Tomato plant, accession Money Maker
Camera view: horizontal (90 deg, fisheye); turntable rotation: 270 degrees
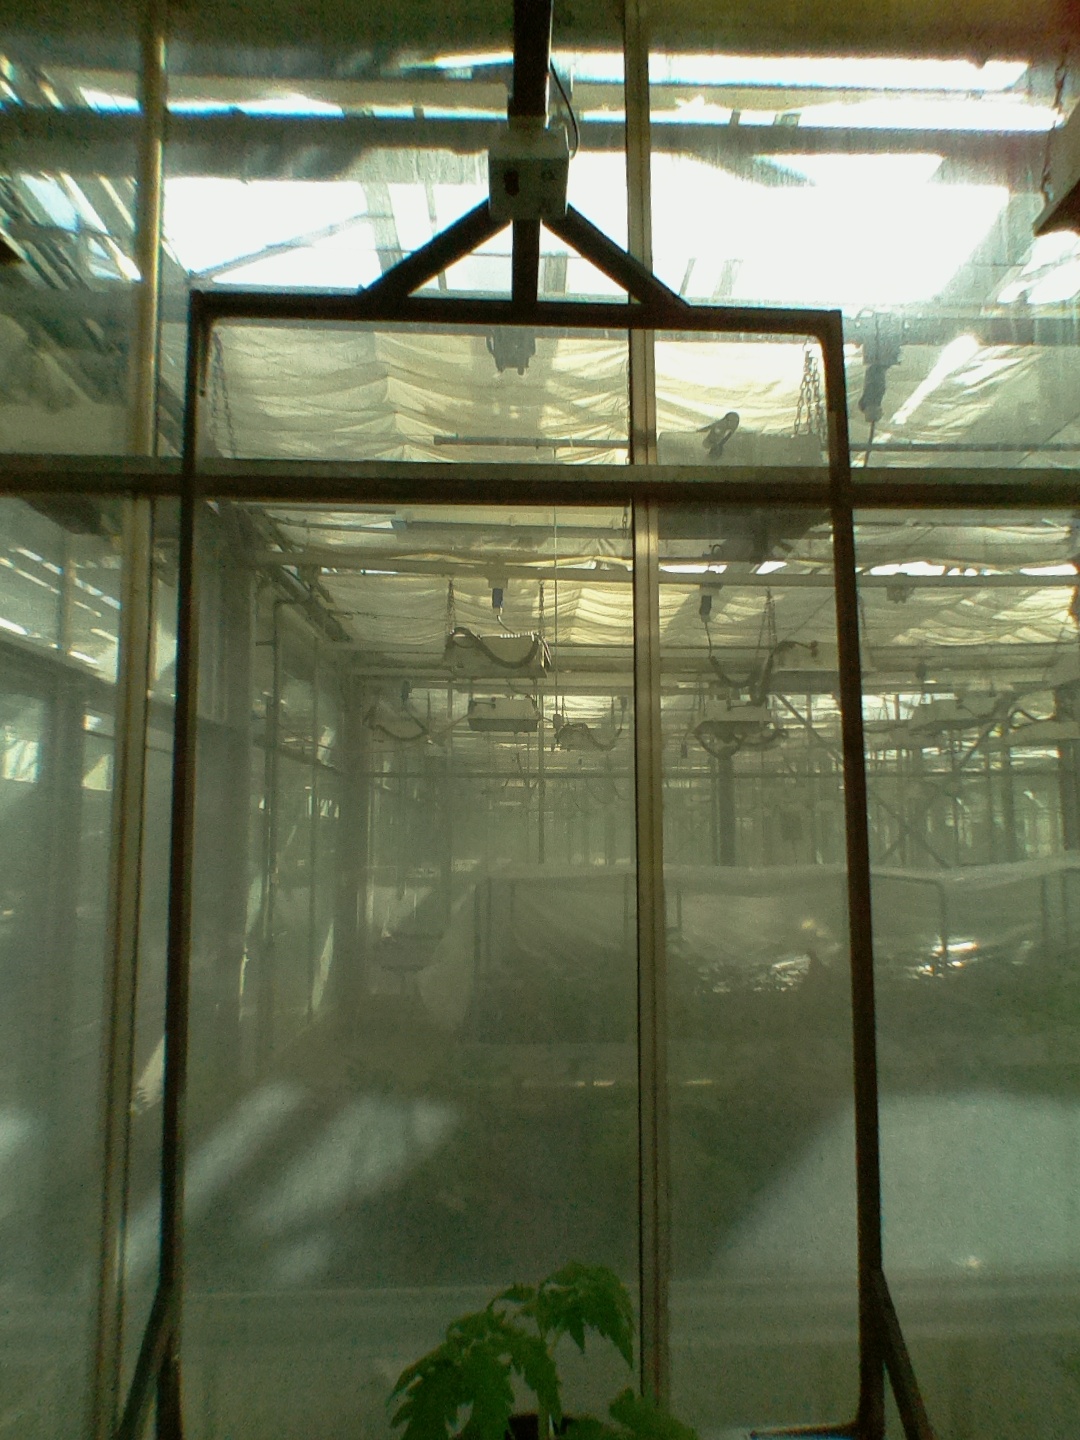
BBCH growth stage 13: 6 of true leaves visible